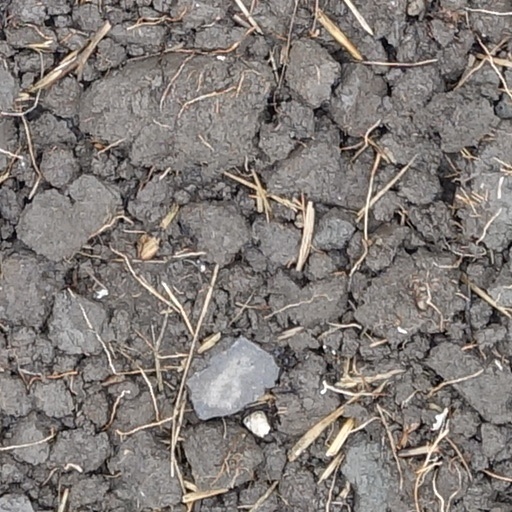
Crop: wheat